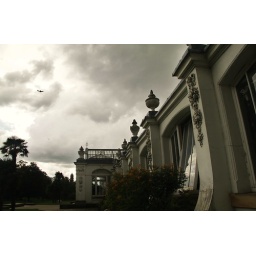
Spot the many planes flying above the sky in my pictures!